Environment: real
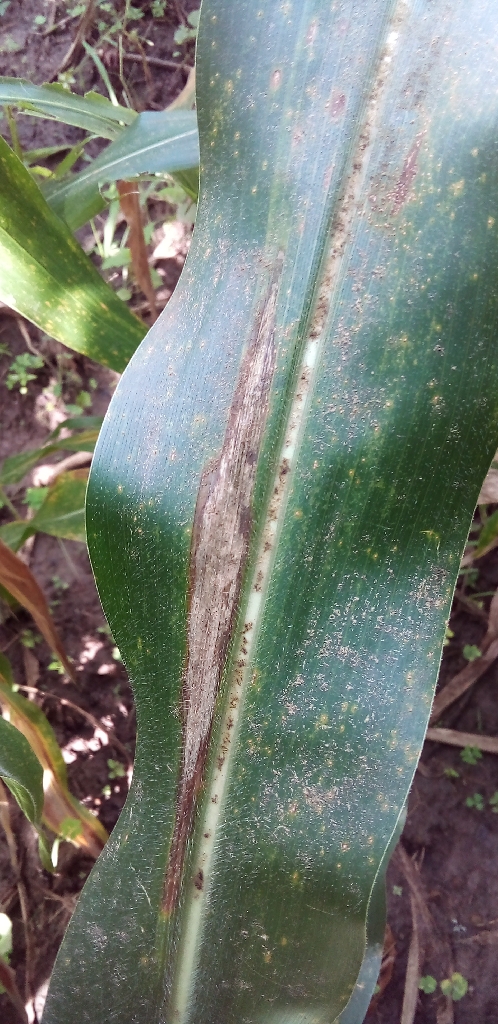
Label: northern_corn_leaf_blight